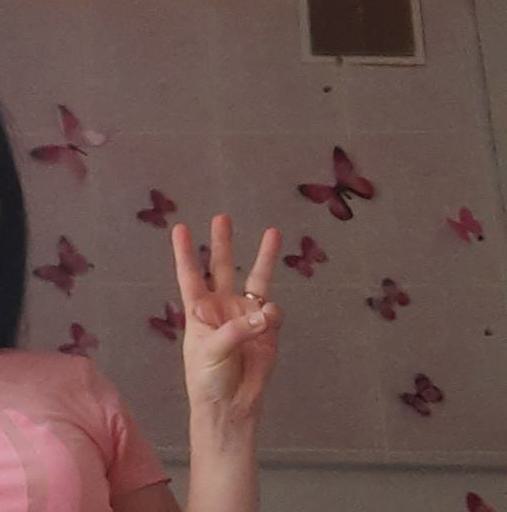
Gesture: three